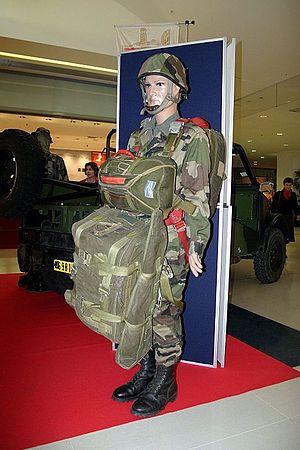
Uniforme de parachutiste de l'infanterie de Marine
« Prends garde aux rapaces qui fondent du ciel »